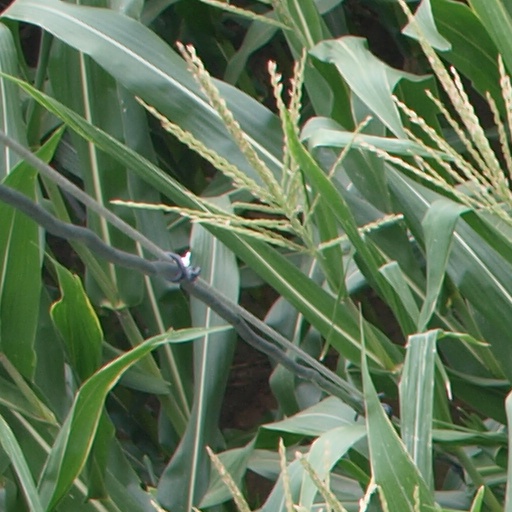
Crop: maize; corn